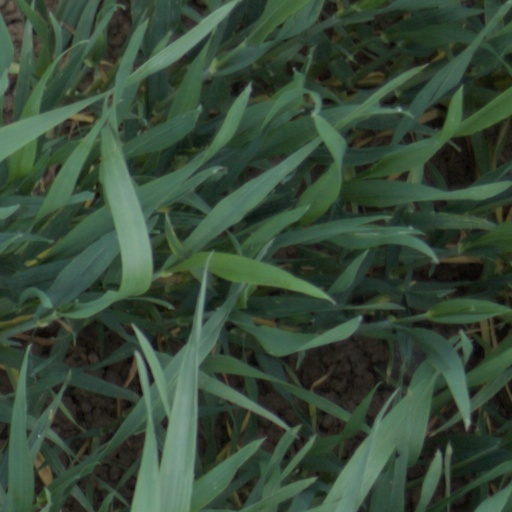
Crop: wheat